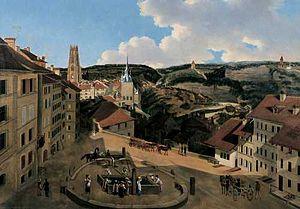
La place du Petit-Paradis à Fribourg, 1819, huile sur toile. Musée d’art et d’histoire Fribourg.
Fribourg est une ville et une commune suisse du canton de Fribourg, sur la Sarine. Elle est la capitale du canton de Fribourg et le chef-lieu du district de la Sarine.